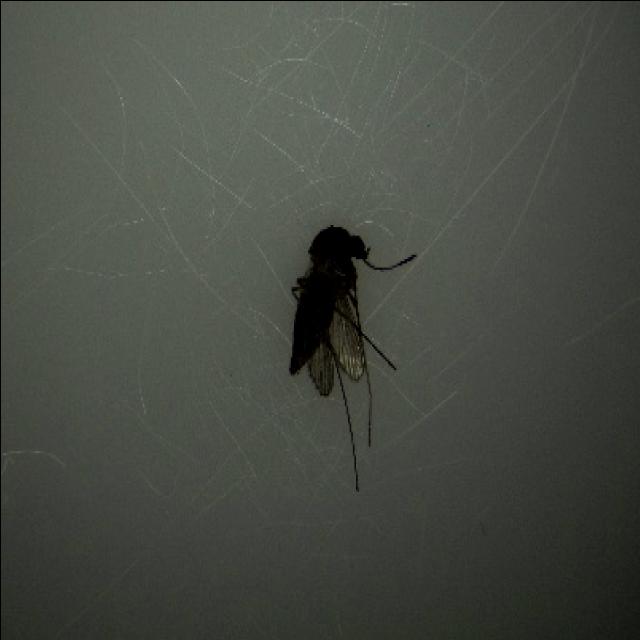
Species: culex_tritaeniorhynchus